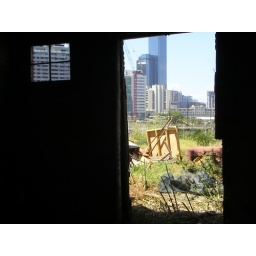
Facing Rialto towers from an abandoned building in Melbourne's Docklands